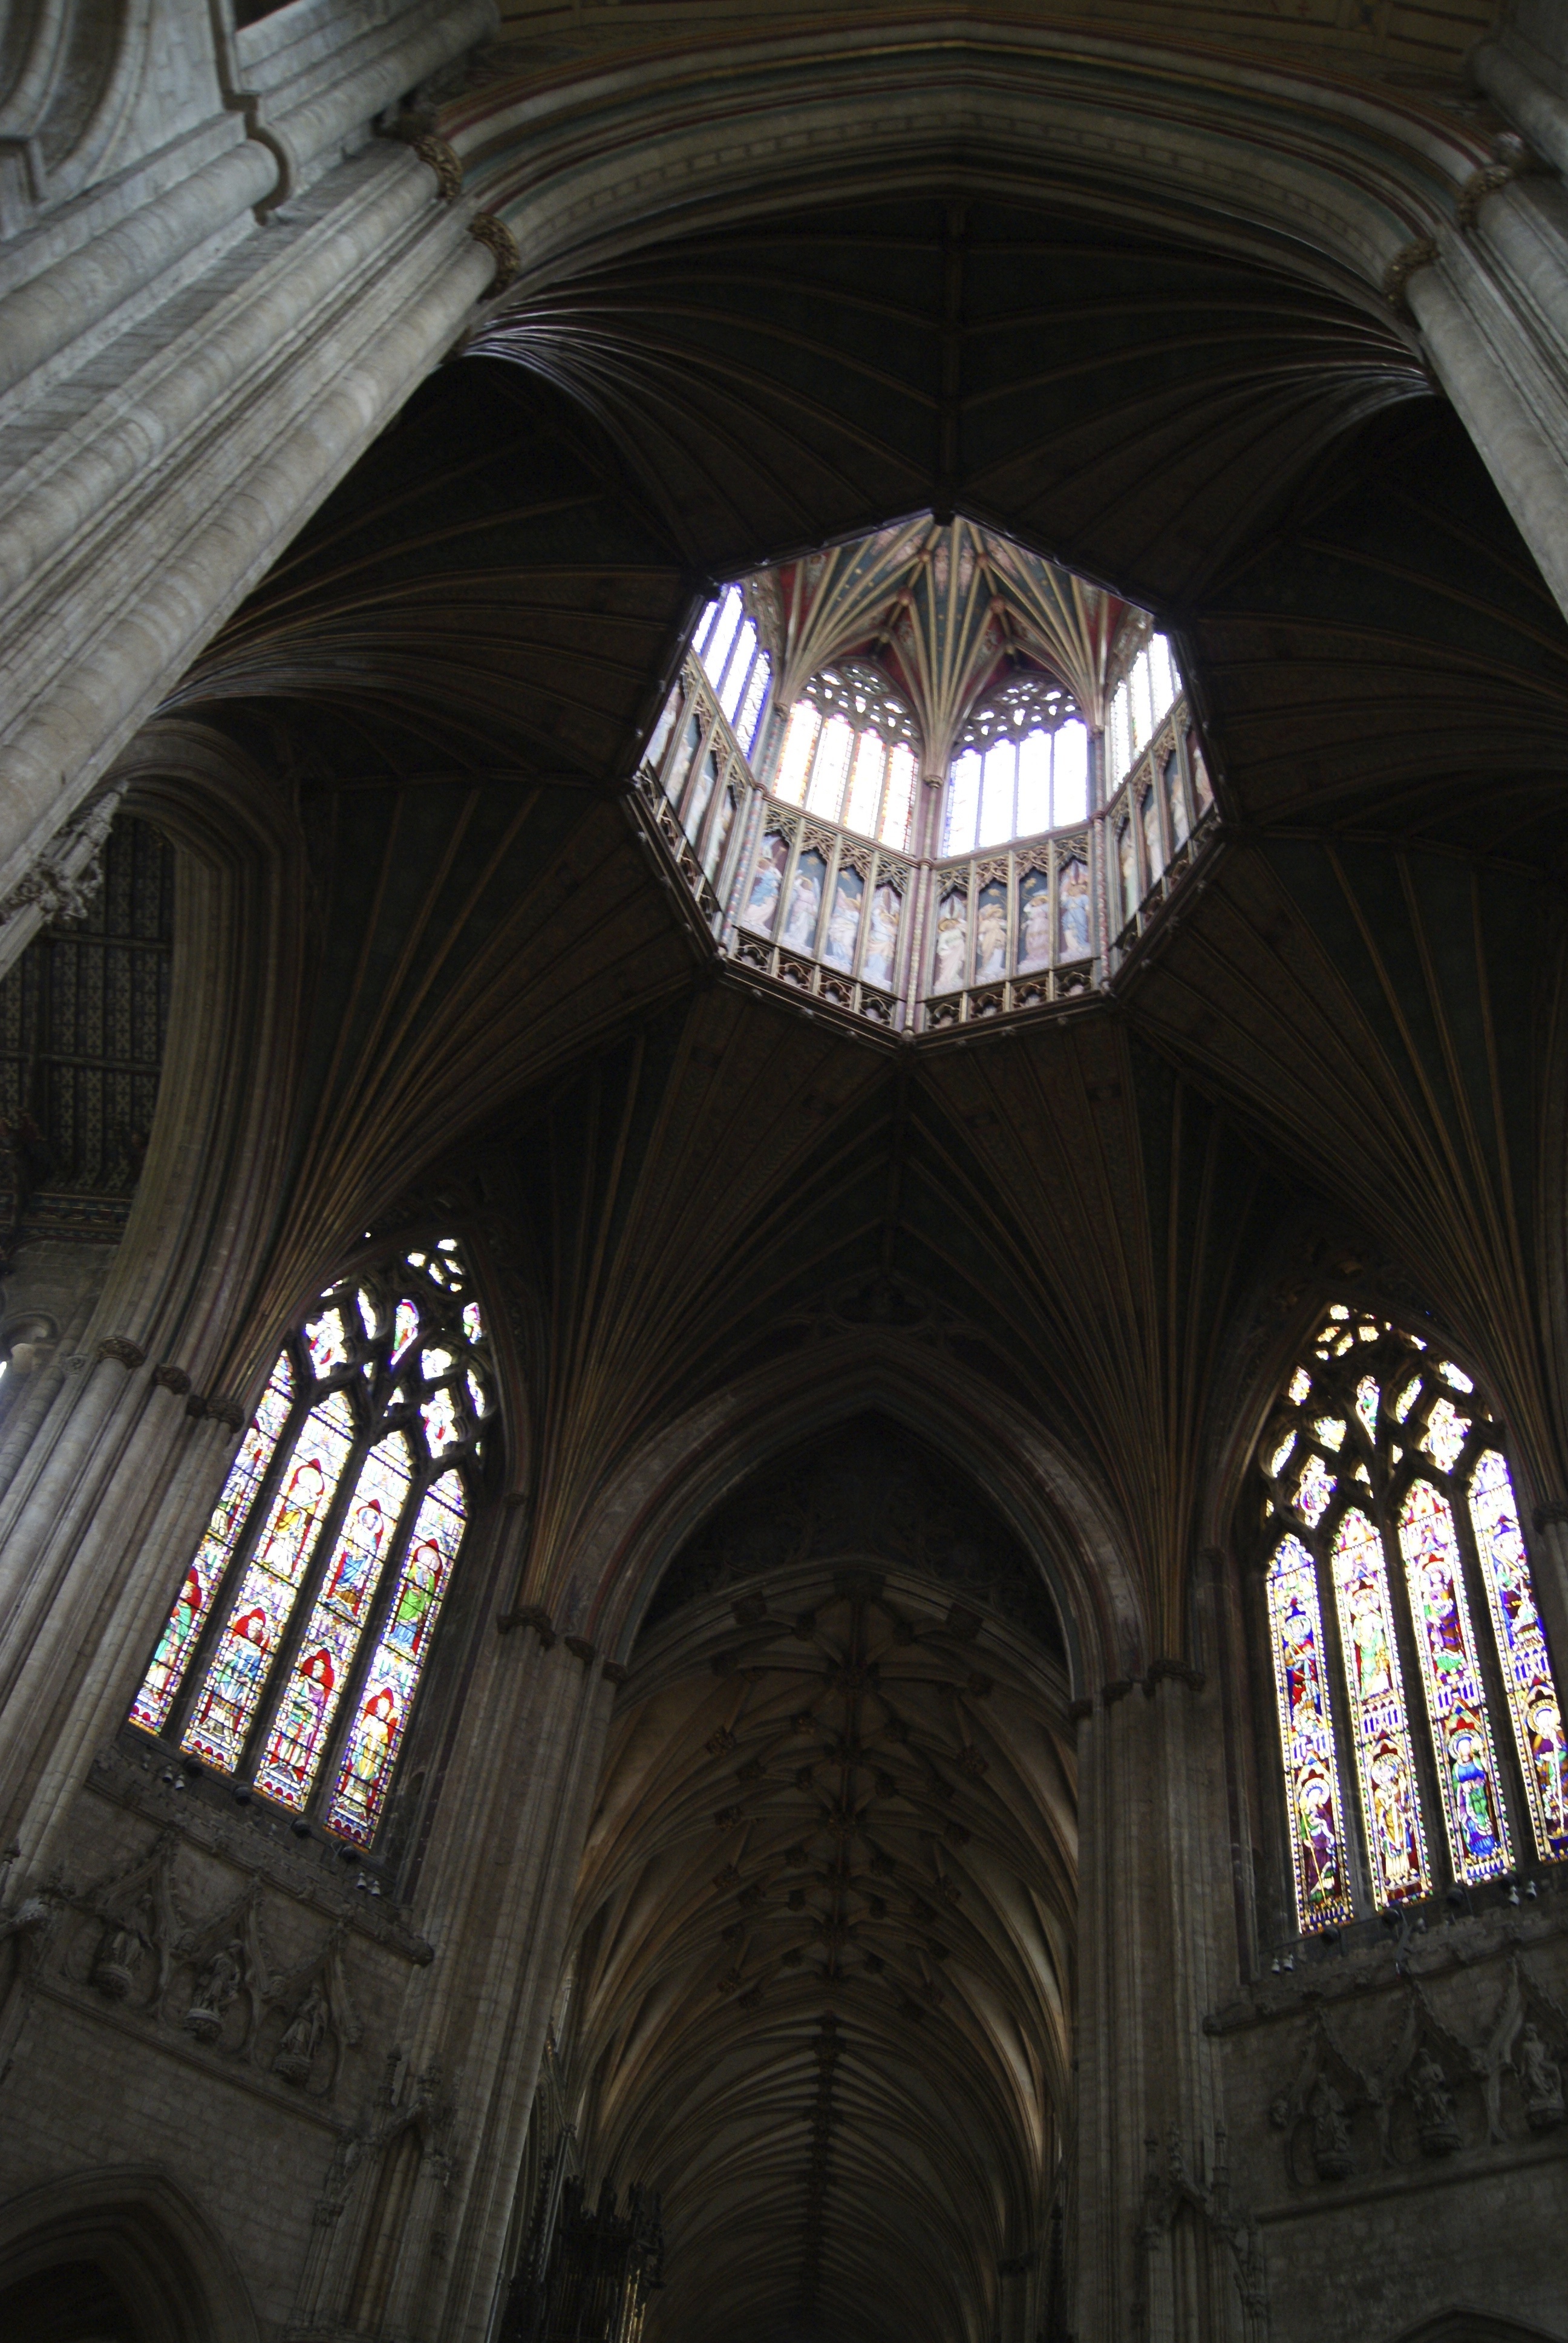
architecture, window, glass, building, arch, church, cathedral, chapel, place of worship, monastery, symmetry, vault, gothic architecture